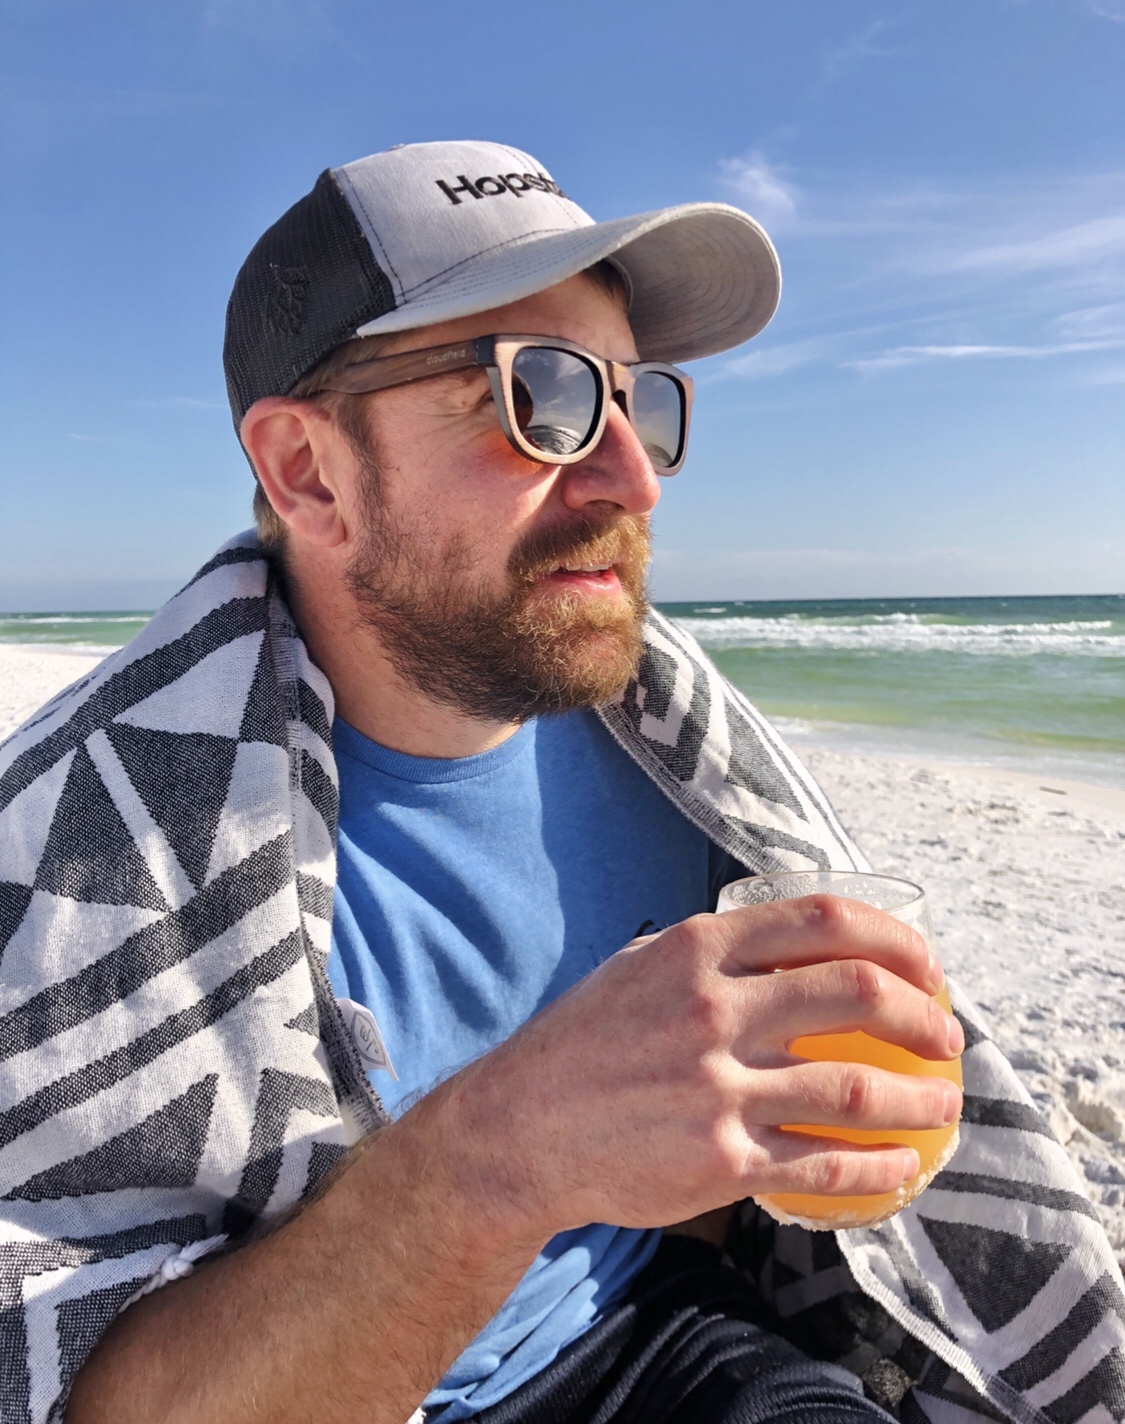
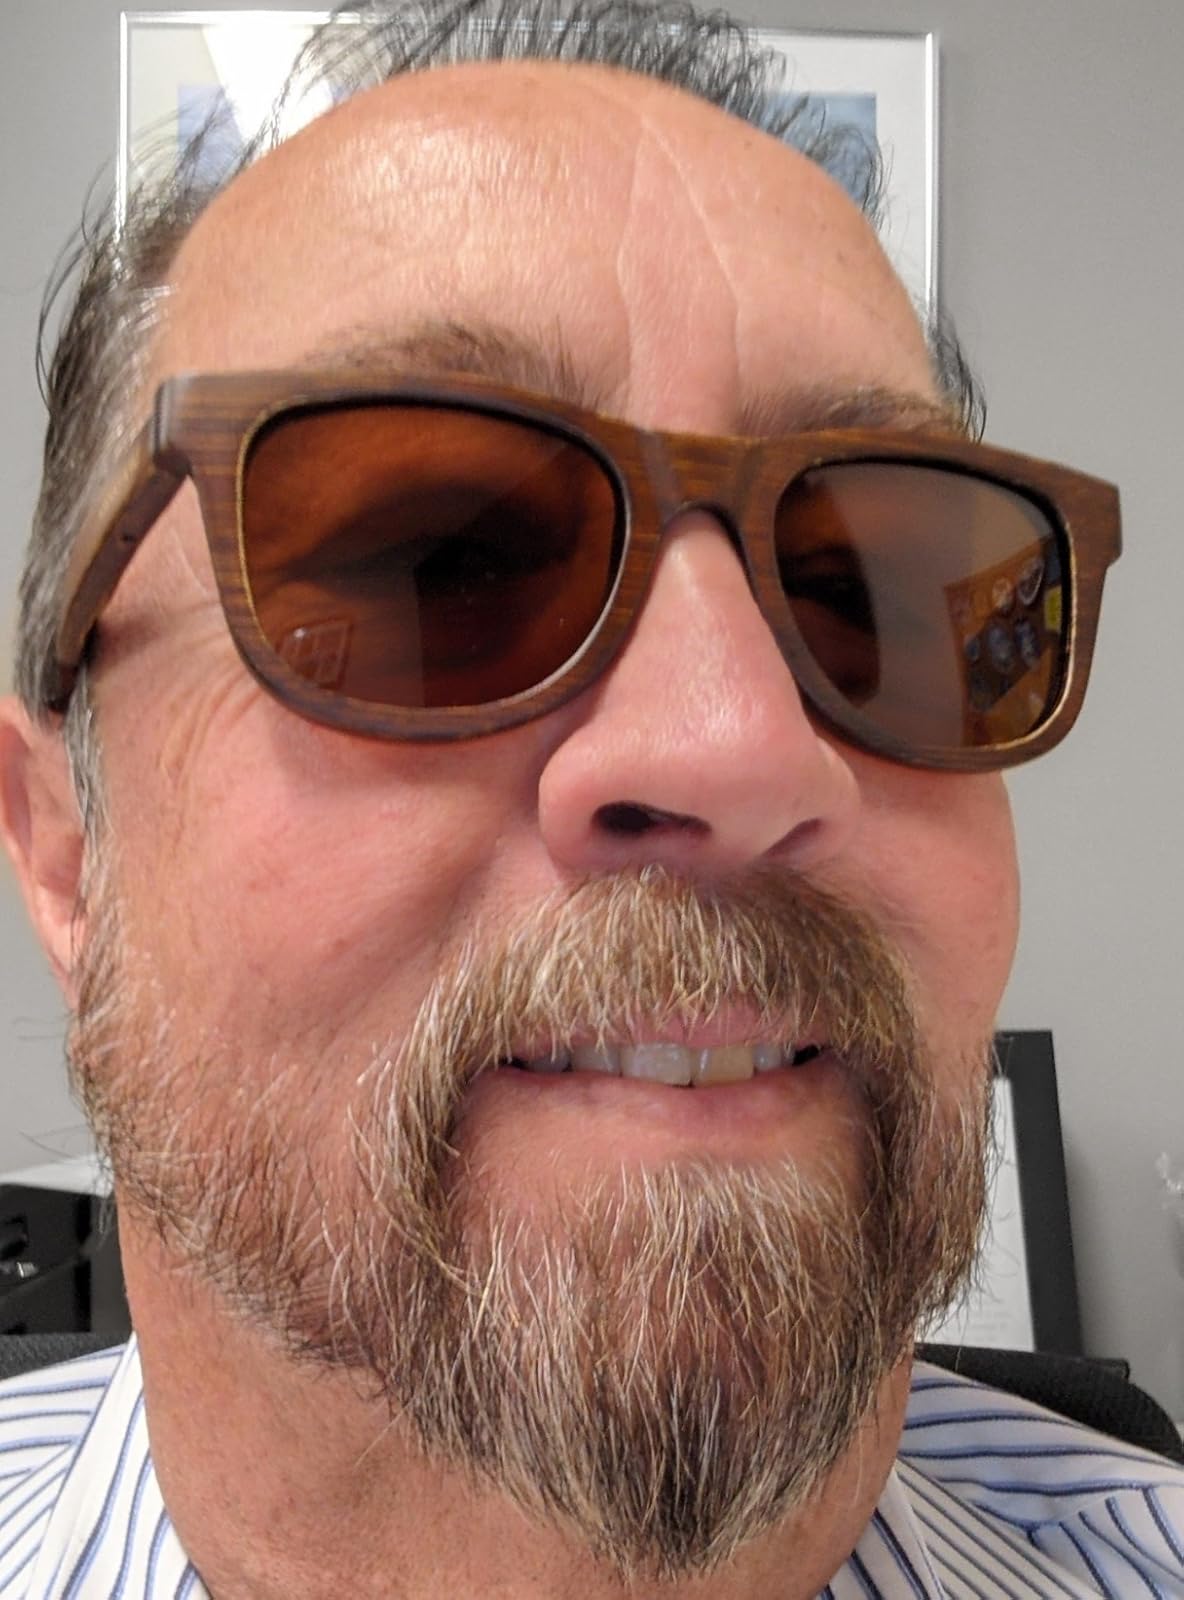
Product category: accessories_sunglasses
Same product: yes